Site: brandenburg
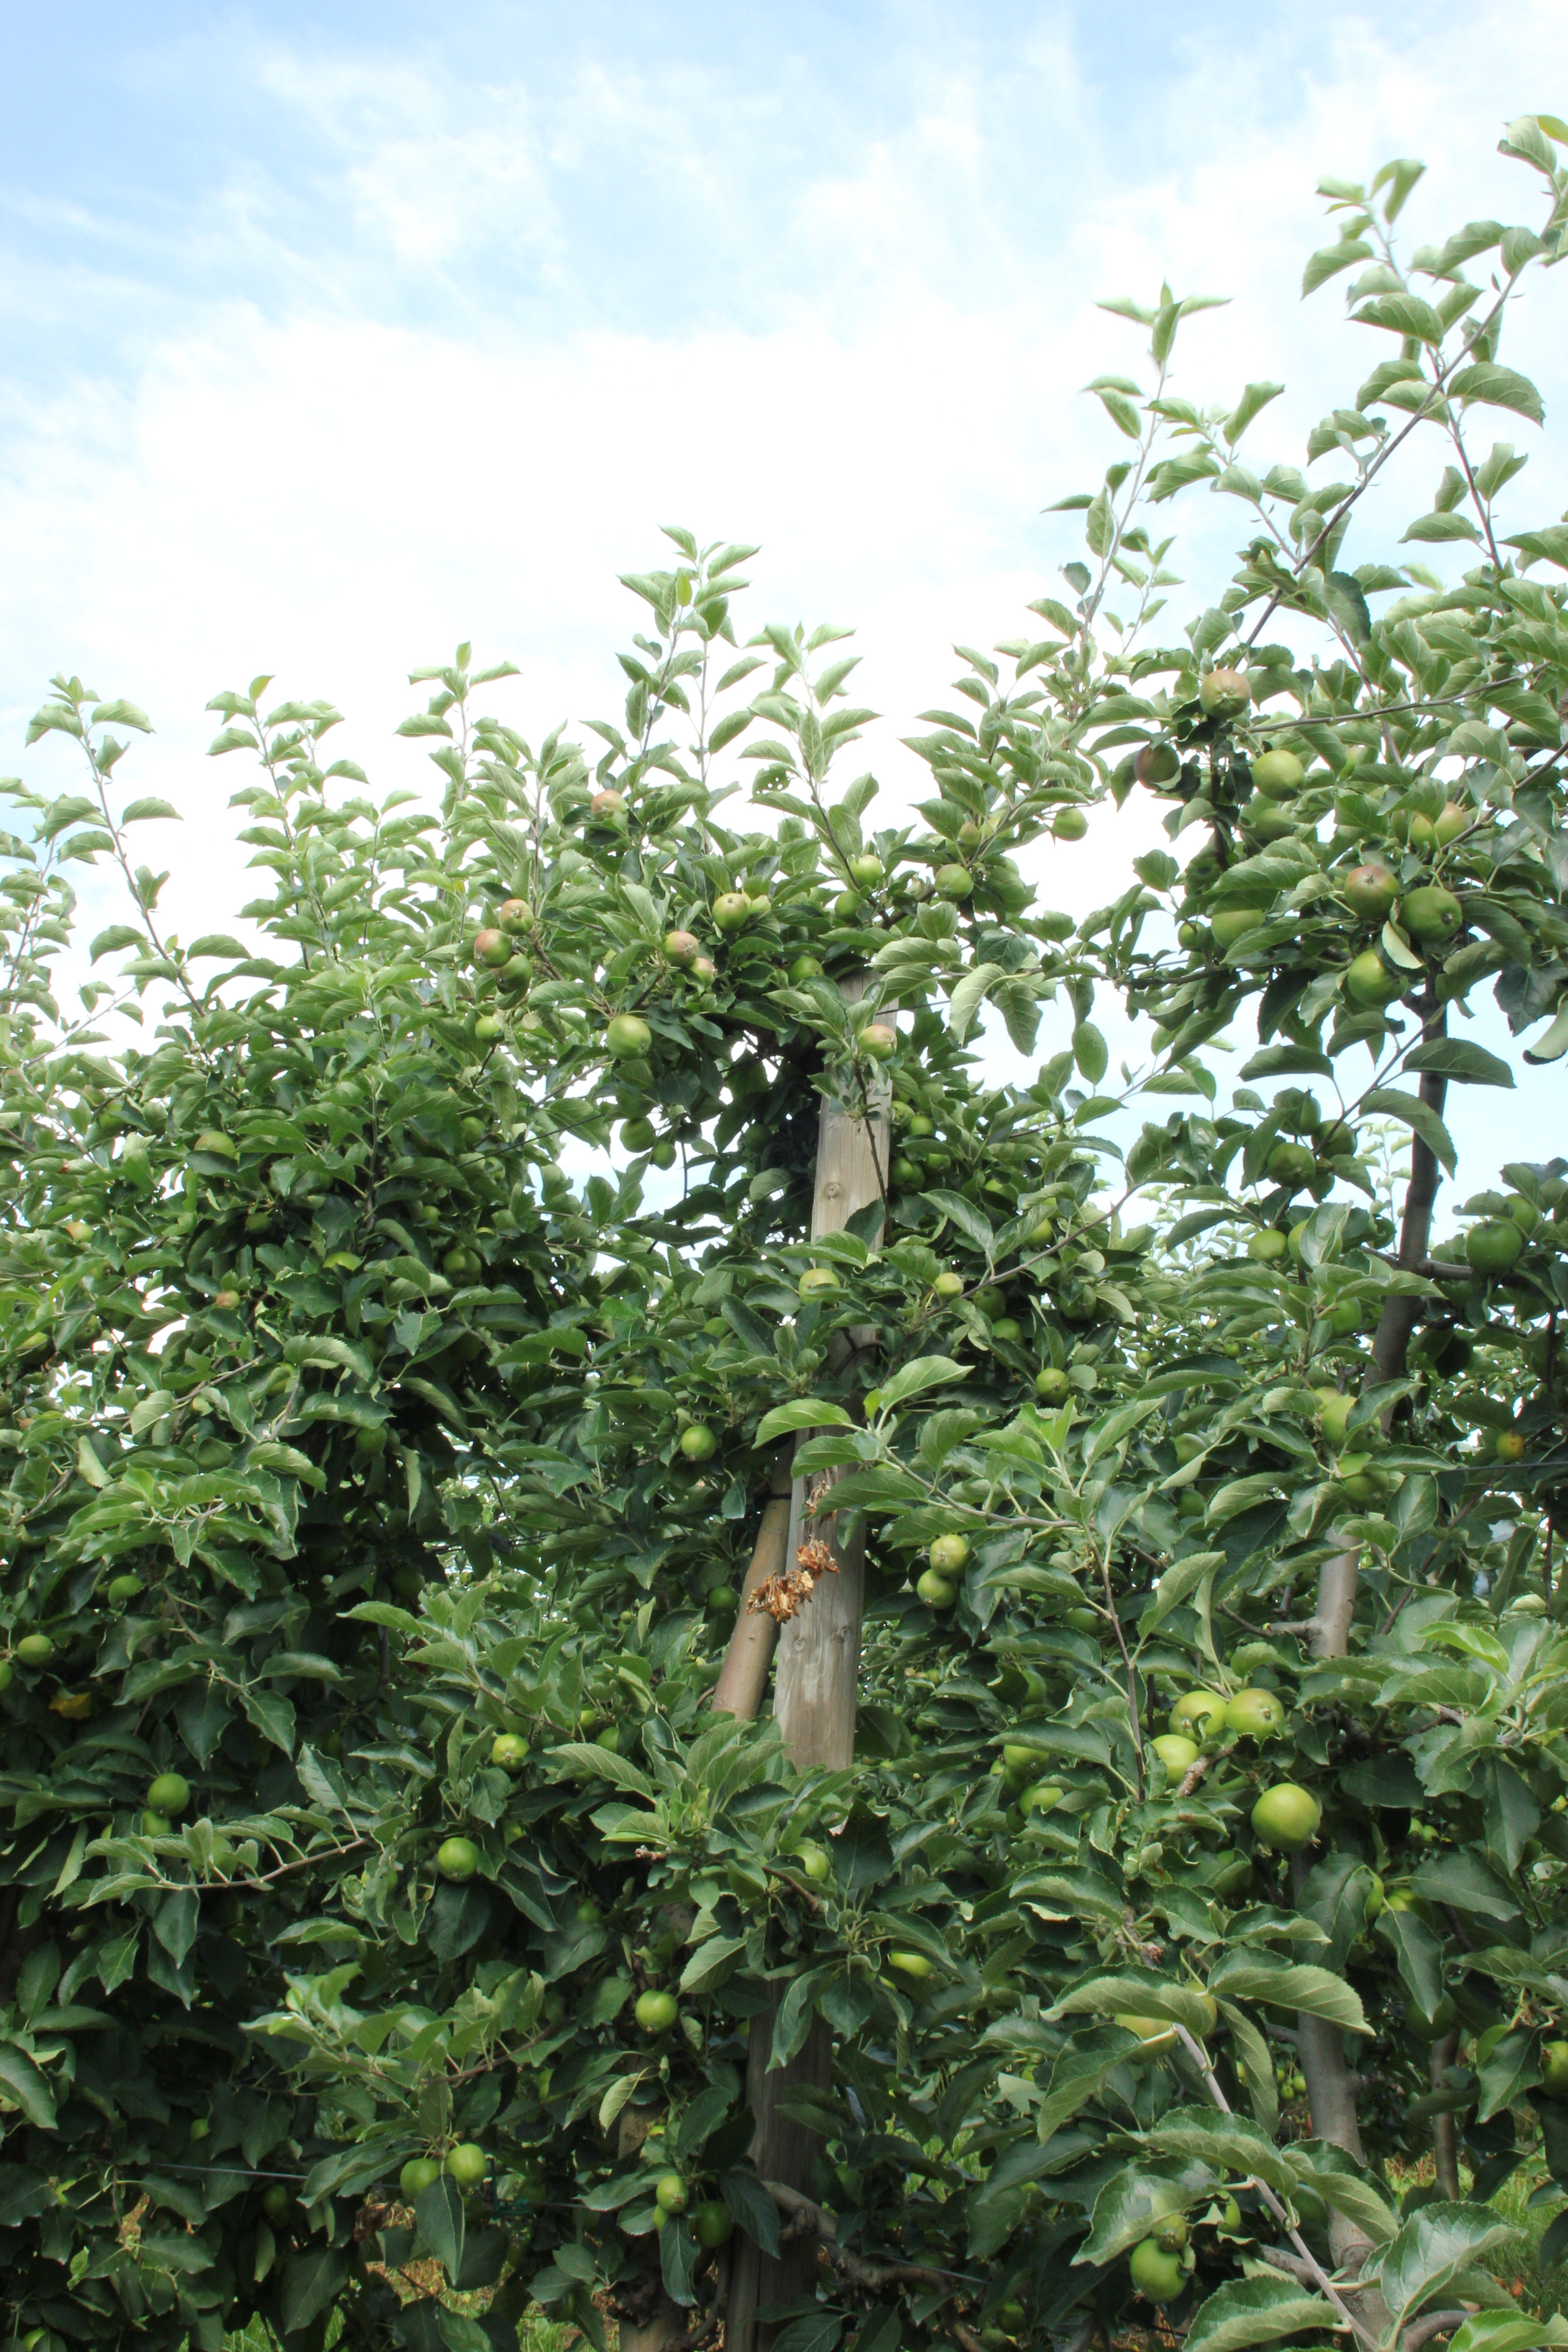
Growth stage (BBCH 74): Development of fruit